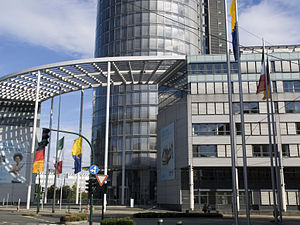
RWE
RWE AG, er et tysk energiselskab med hovedsæde i Essen, Nordrhein-Westfalen. RWE bekæftiger sig med elektricitet, naturgas og offentlig forsyning. Gennem sine forskellige datterselskaber forsyner virksomheden 20 millioner kunder med el og 10 millioner med gas primært i Europa. RWE er den næststørste elektricitetsproducent i Tyskland. RWE har tidligere ejet American Water, USAs største investorejede vandforsyningsselskab, men det blev frasolgt i 2008. Datterselskabet RWE Dea producerer noget af den olie og gas som moderselskabet sælger. RWE er den største tyske investor i Egypten gennem RWE Dea og RWE Power. Virksomheden er også begyndt at investere i vindmølleparker.